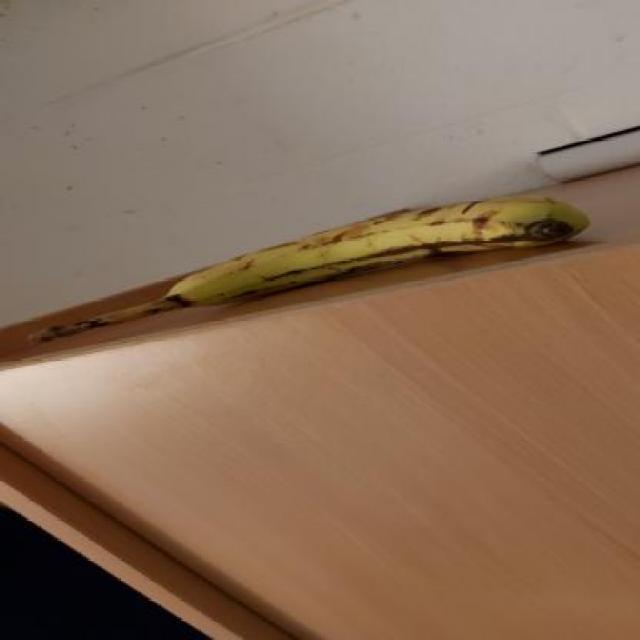
Label: bananas